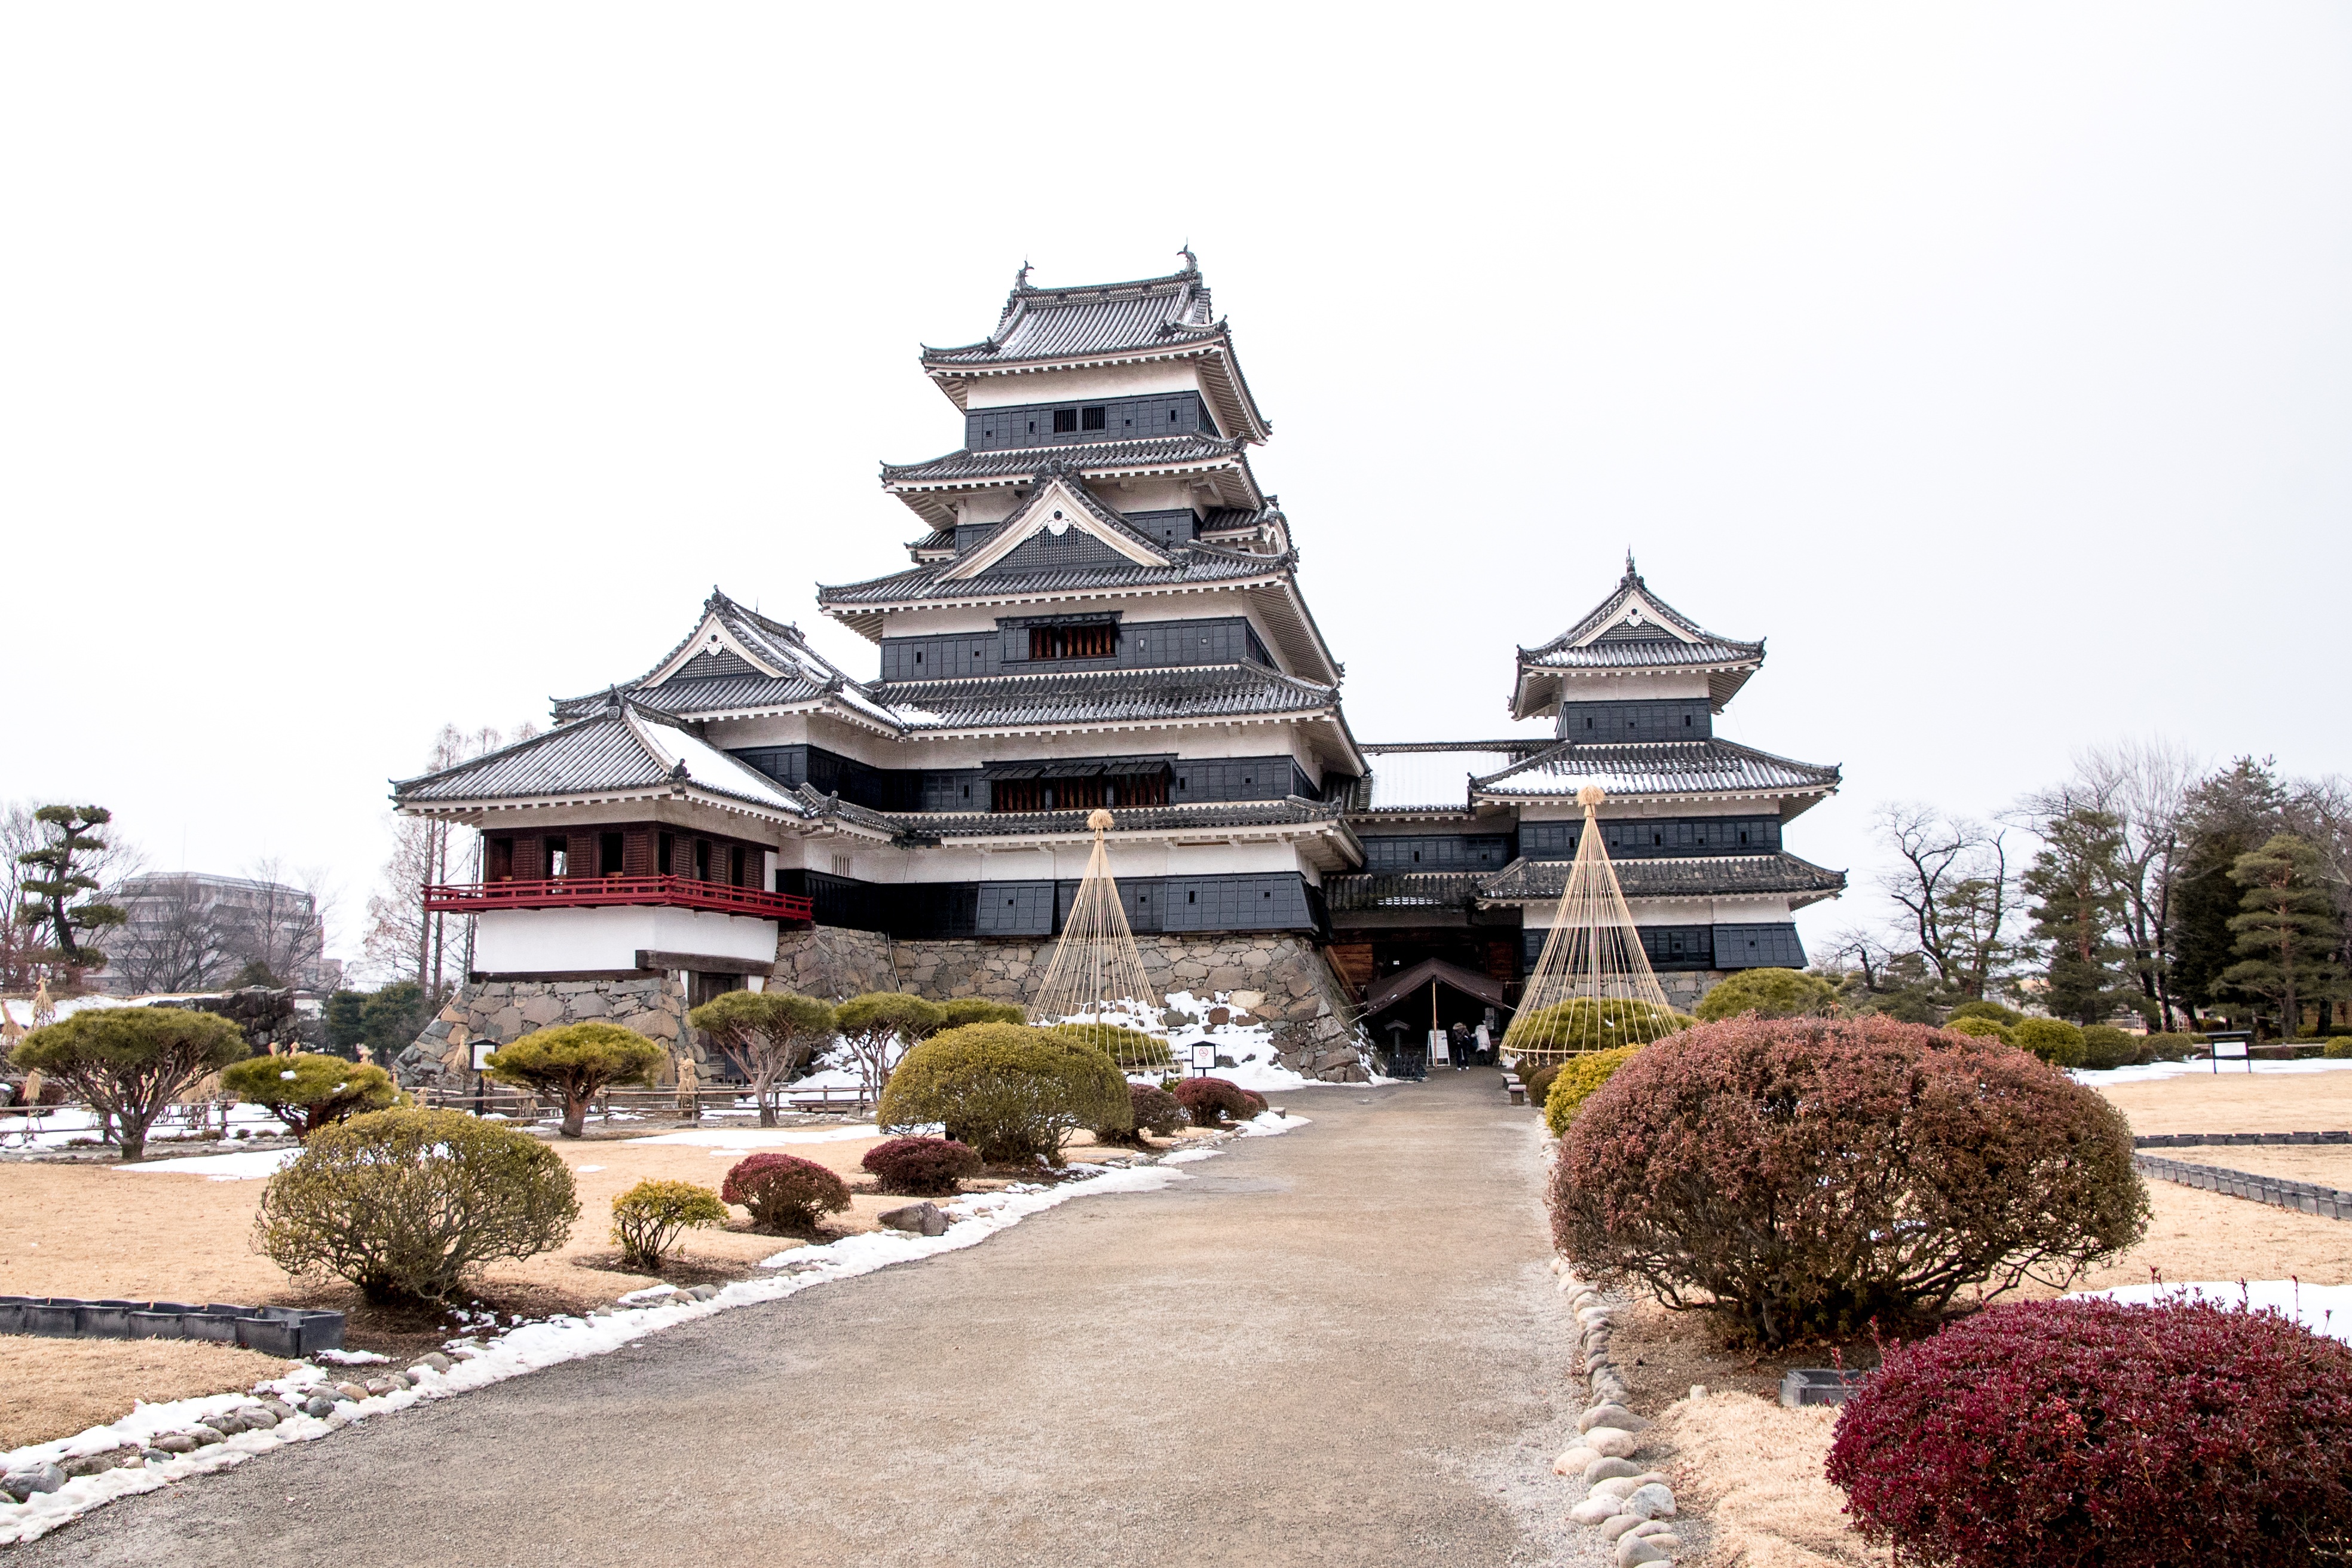
building, palace, tower, tourism, japan, place of worship, temple, japanese, shrine, castles, chinese architecture, samurai, pagoda, matsumoto, matsumoto castle, historic site, shinto shrine